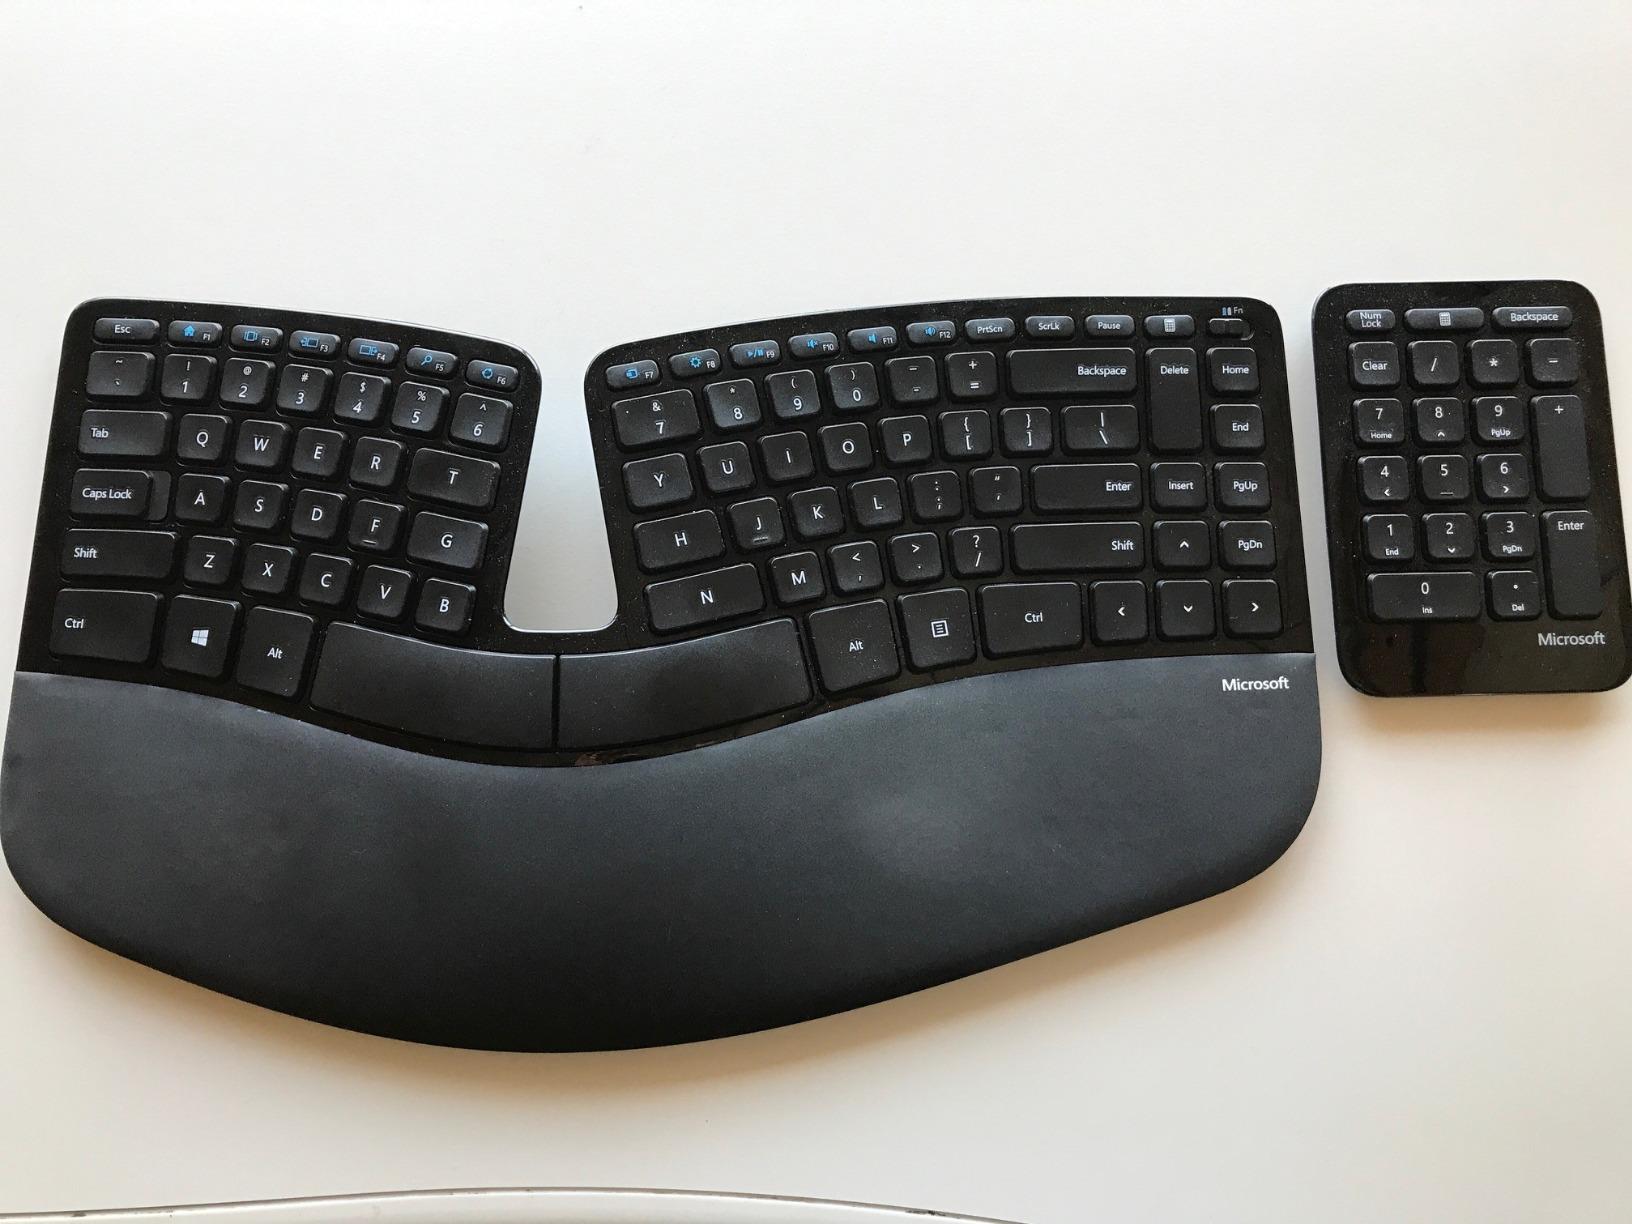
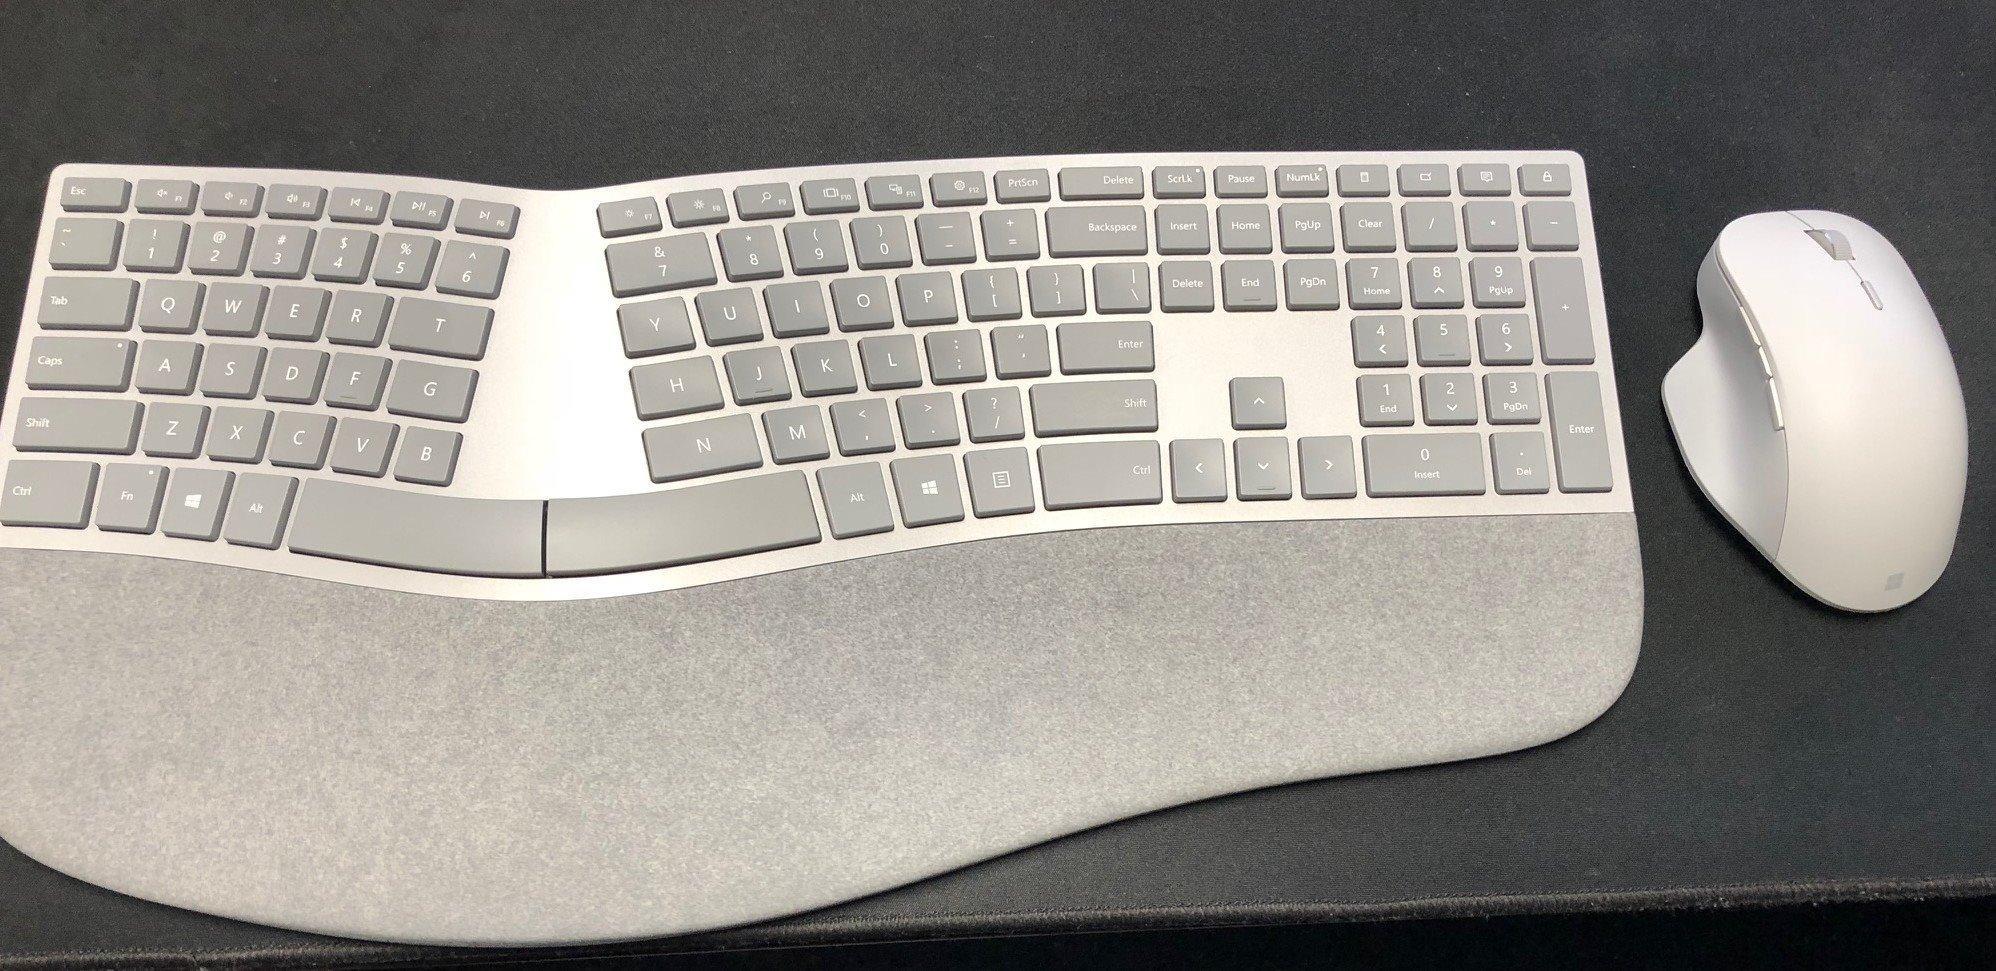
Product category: keyboard
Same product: no